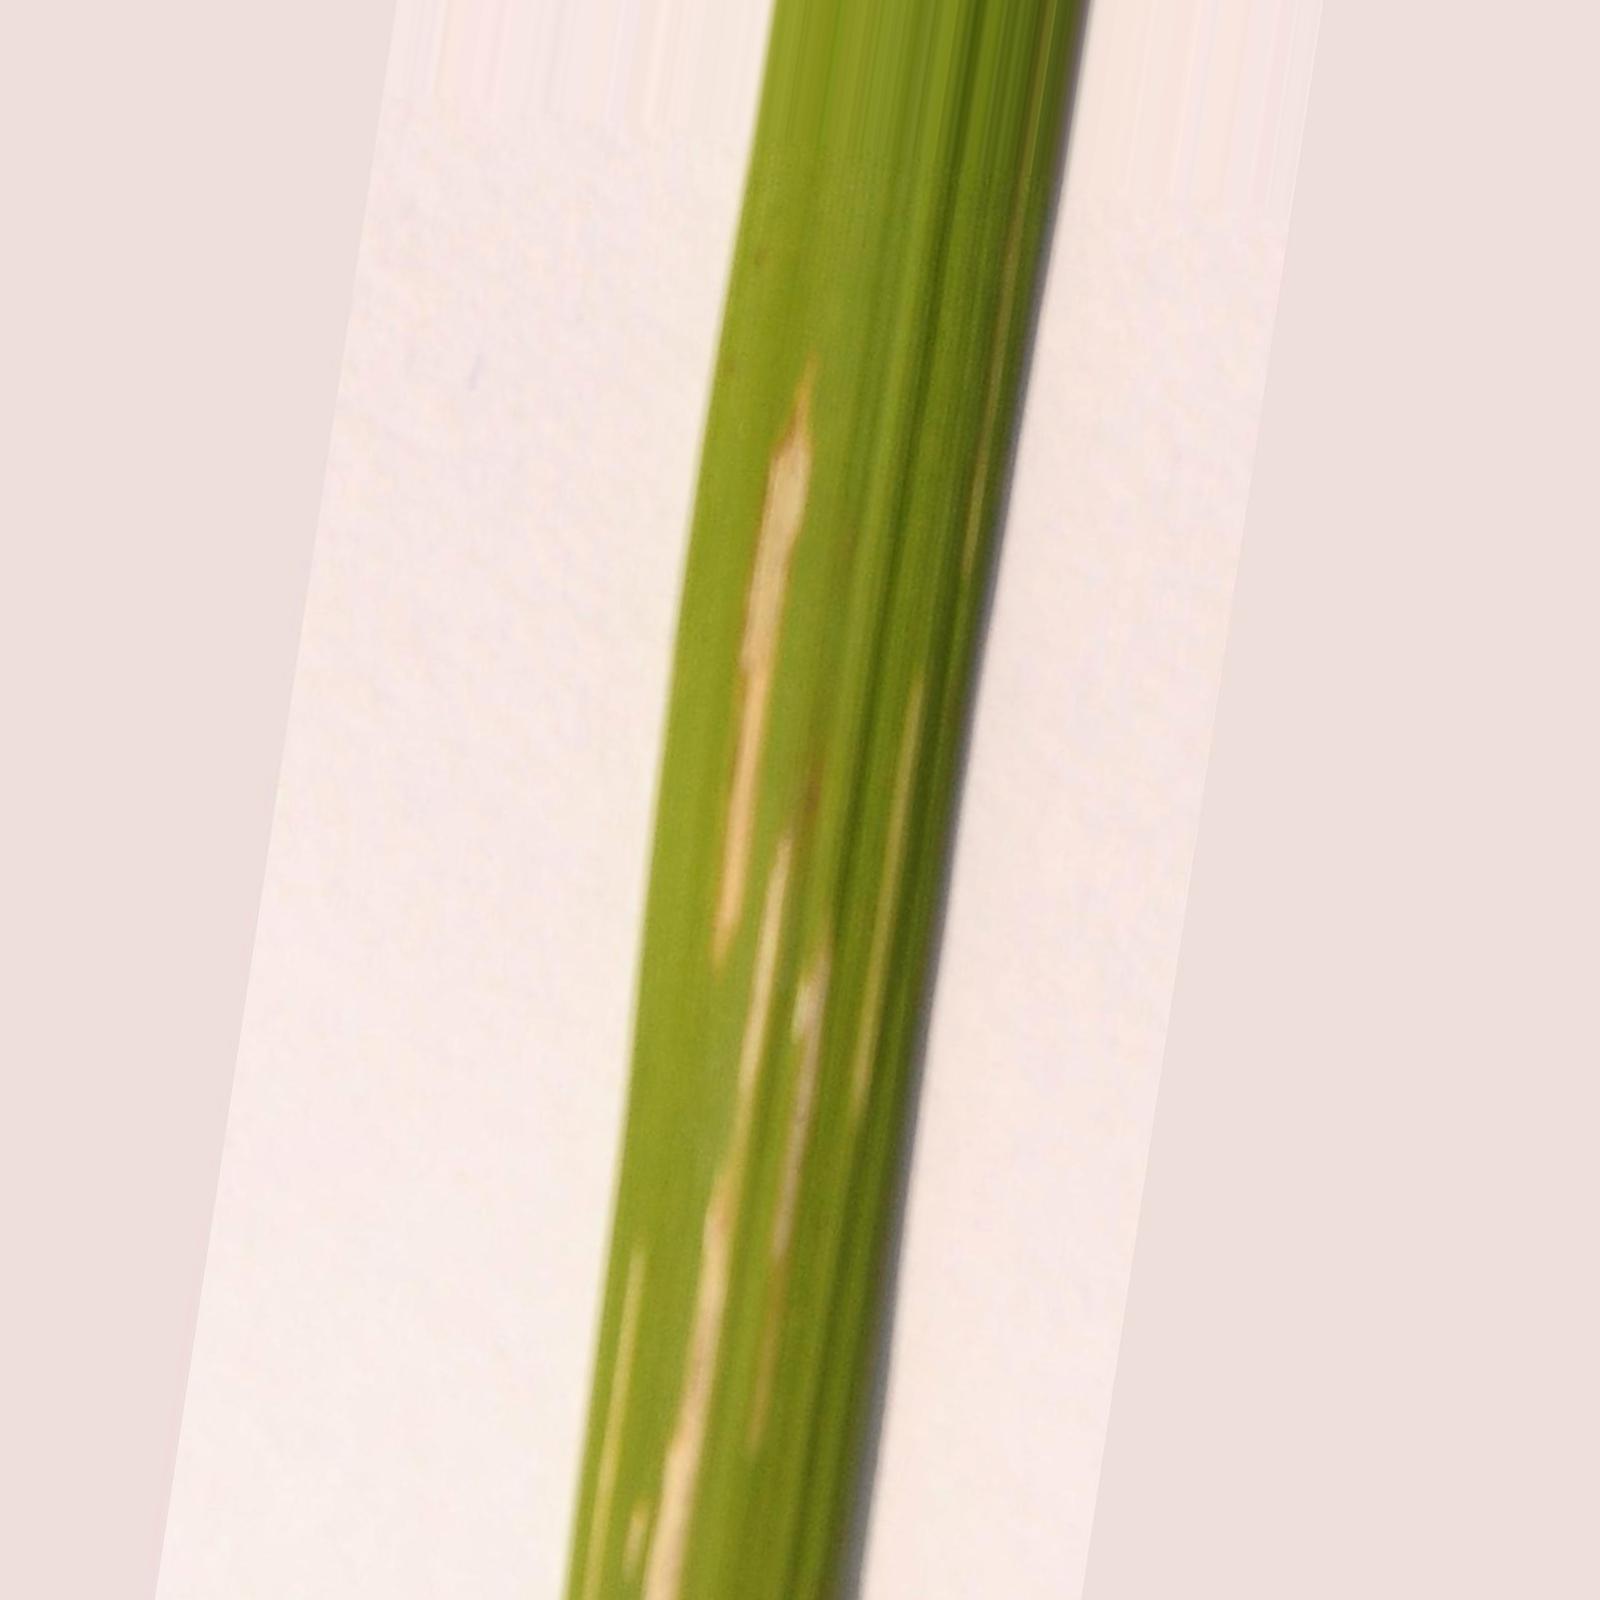
Nhãn: Bệnh Bạc lá (Bacterial leaf blight)